Jean Marc Ndjofang

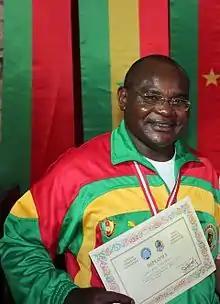
Jean Marc Ndjofang (2017)

Jean Marc Ndjofang (born 15 March 1976 in Ebolowa) is a Cameroonian draughts player, resident since 2002 in the Netherlands. He was African champion in 2000 and 2010. In 2011 at the Draughts World Championship he took third place. In 2013 he placed second at the Draughts World Championship. In 2015 he played the World Draughts Championship match with Alexander Georgiev from Russia.